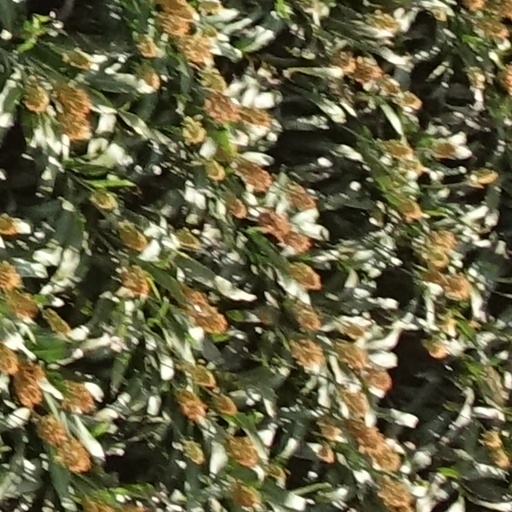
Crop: sorghum